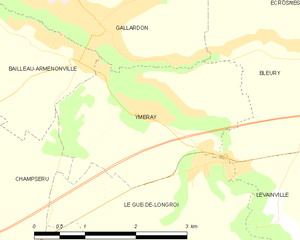
Carte d'Ymeray et des communes limitrophes.
Ymeray est une commune française située dans le département d'Eure-et-Loir en région Centre-Val de Loire.